Korean Wave

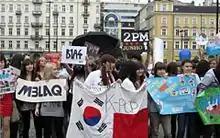
K-pop fans outside the Korean Cultural Center in Warsaw holding up a South Korean-Polish flag, as well as banners for Korean boybands MBLAQ, B1A4, and 2PM in 2011

The success of South Korean cultural products in Asia has led some governments to pass measures to protect their own cultural industries. China made specific efforts to stem the flow of Korean films and dramas into their countries, hurting their sales. This motivated the South Korean cultural industry to break into markets outside of Asia.